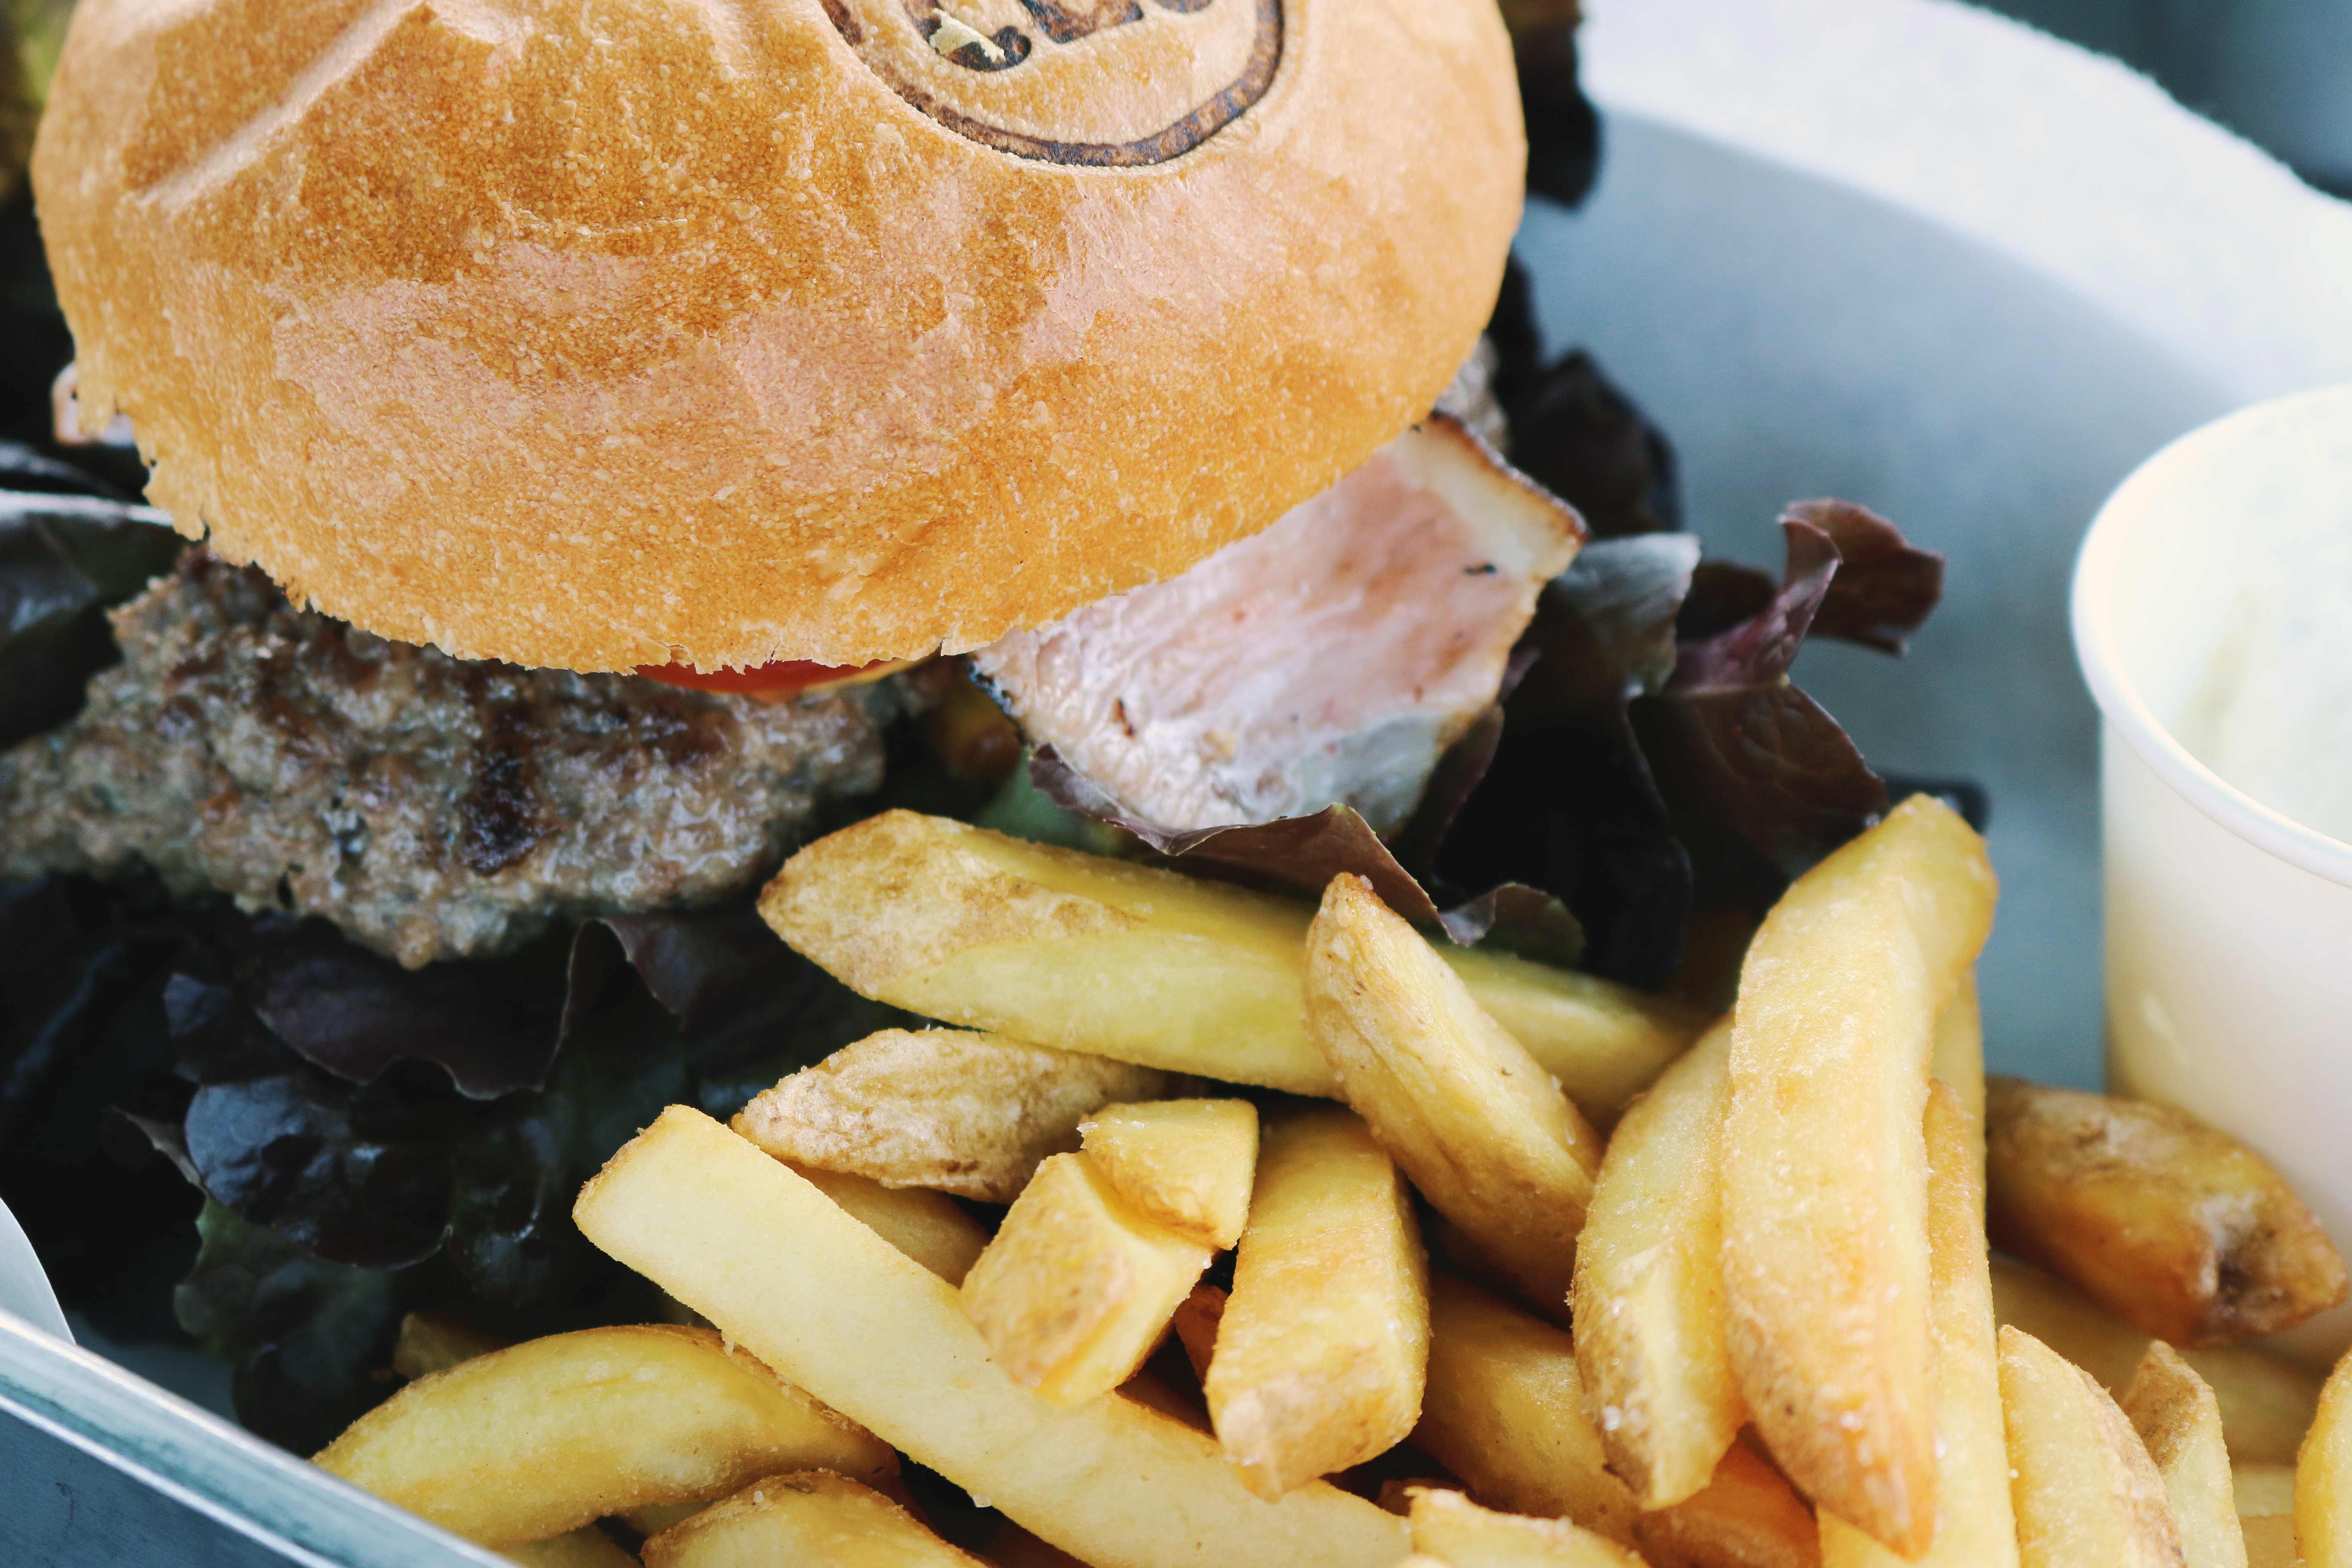
dish, junk food, food, cuisine, ingredient, french fries, fried food, fast food, side dish, slider, hamburger, brunch, kids meal, comfort food, produce, breakfast sandwich, american food, breakfast, cheeseburger